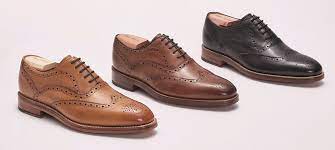
Label: Brogue